Hammam of Sultan Inal

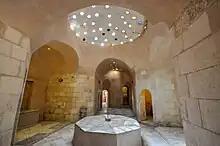
Inside the hot room ("bayt al-harara") of the hammam

The Hammam of Sultan Inal is a historic hammam (public bathhouse) in Cairo, Egypt. It is located in the Bayn al-Qasrayn area, on al-Mu'izz street, in the historic center of Cairo. The hammam was commissioned by Sultan Inal and built in 1456, during the Mamluk period. It is one of the few well-preserved hammams in Cairo out of the nearly 80 that existed by the end of the 19th century. It recently underwent a multi-year restoration and is now open to visitors as a historic monument.